Hostage Rescue Team

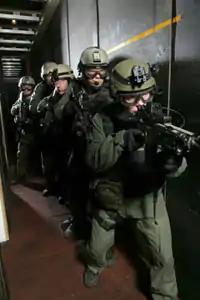
Hostage Rescue Team agents

The HRT was conceived during the late 1970s after FBI director William H. Webster witnessed a demonstration by the U.S. Army's Delta Force. When Webster reviewed the equipment used by the force he noticed there were no handcuffs. An operator told him: "We put two rounds in their forehead. The dead don't need handcuffs." The HRT was to be an augmented SWAT and counter-terrorist team, capable of handling extraordinary hostage situations, large-scale counter-terrorist operations, situations involving nuclear or biological agents, or operations that local law enforcement or the regional FBI field office were not trained or equipped to handle.